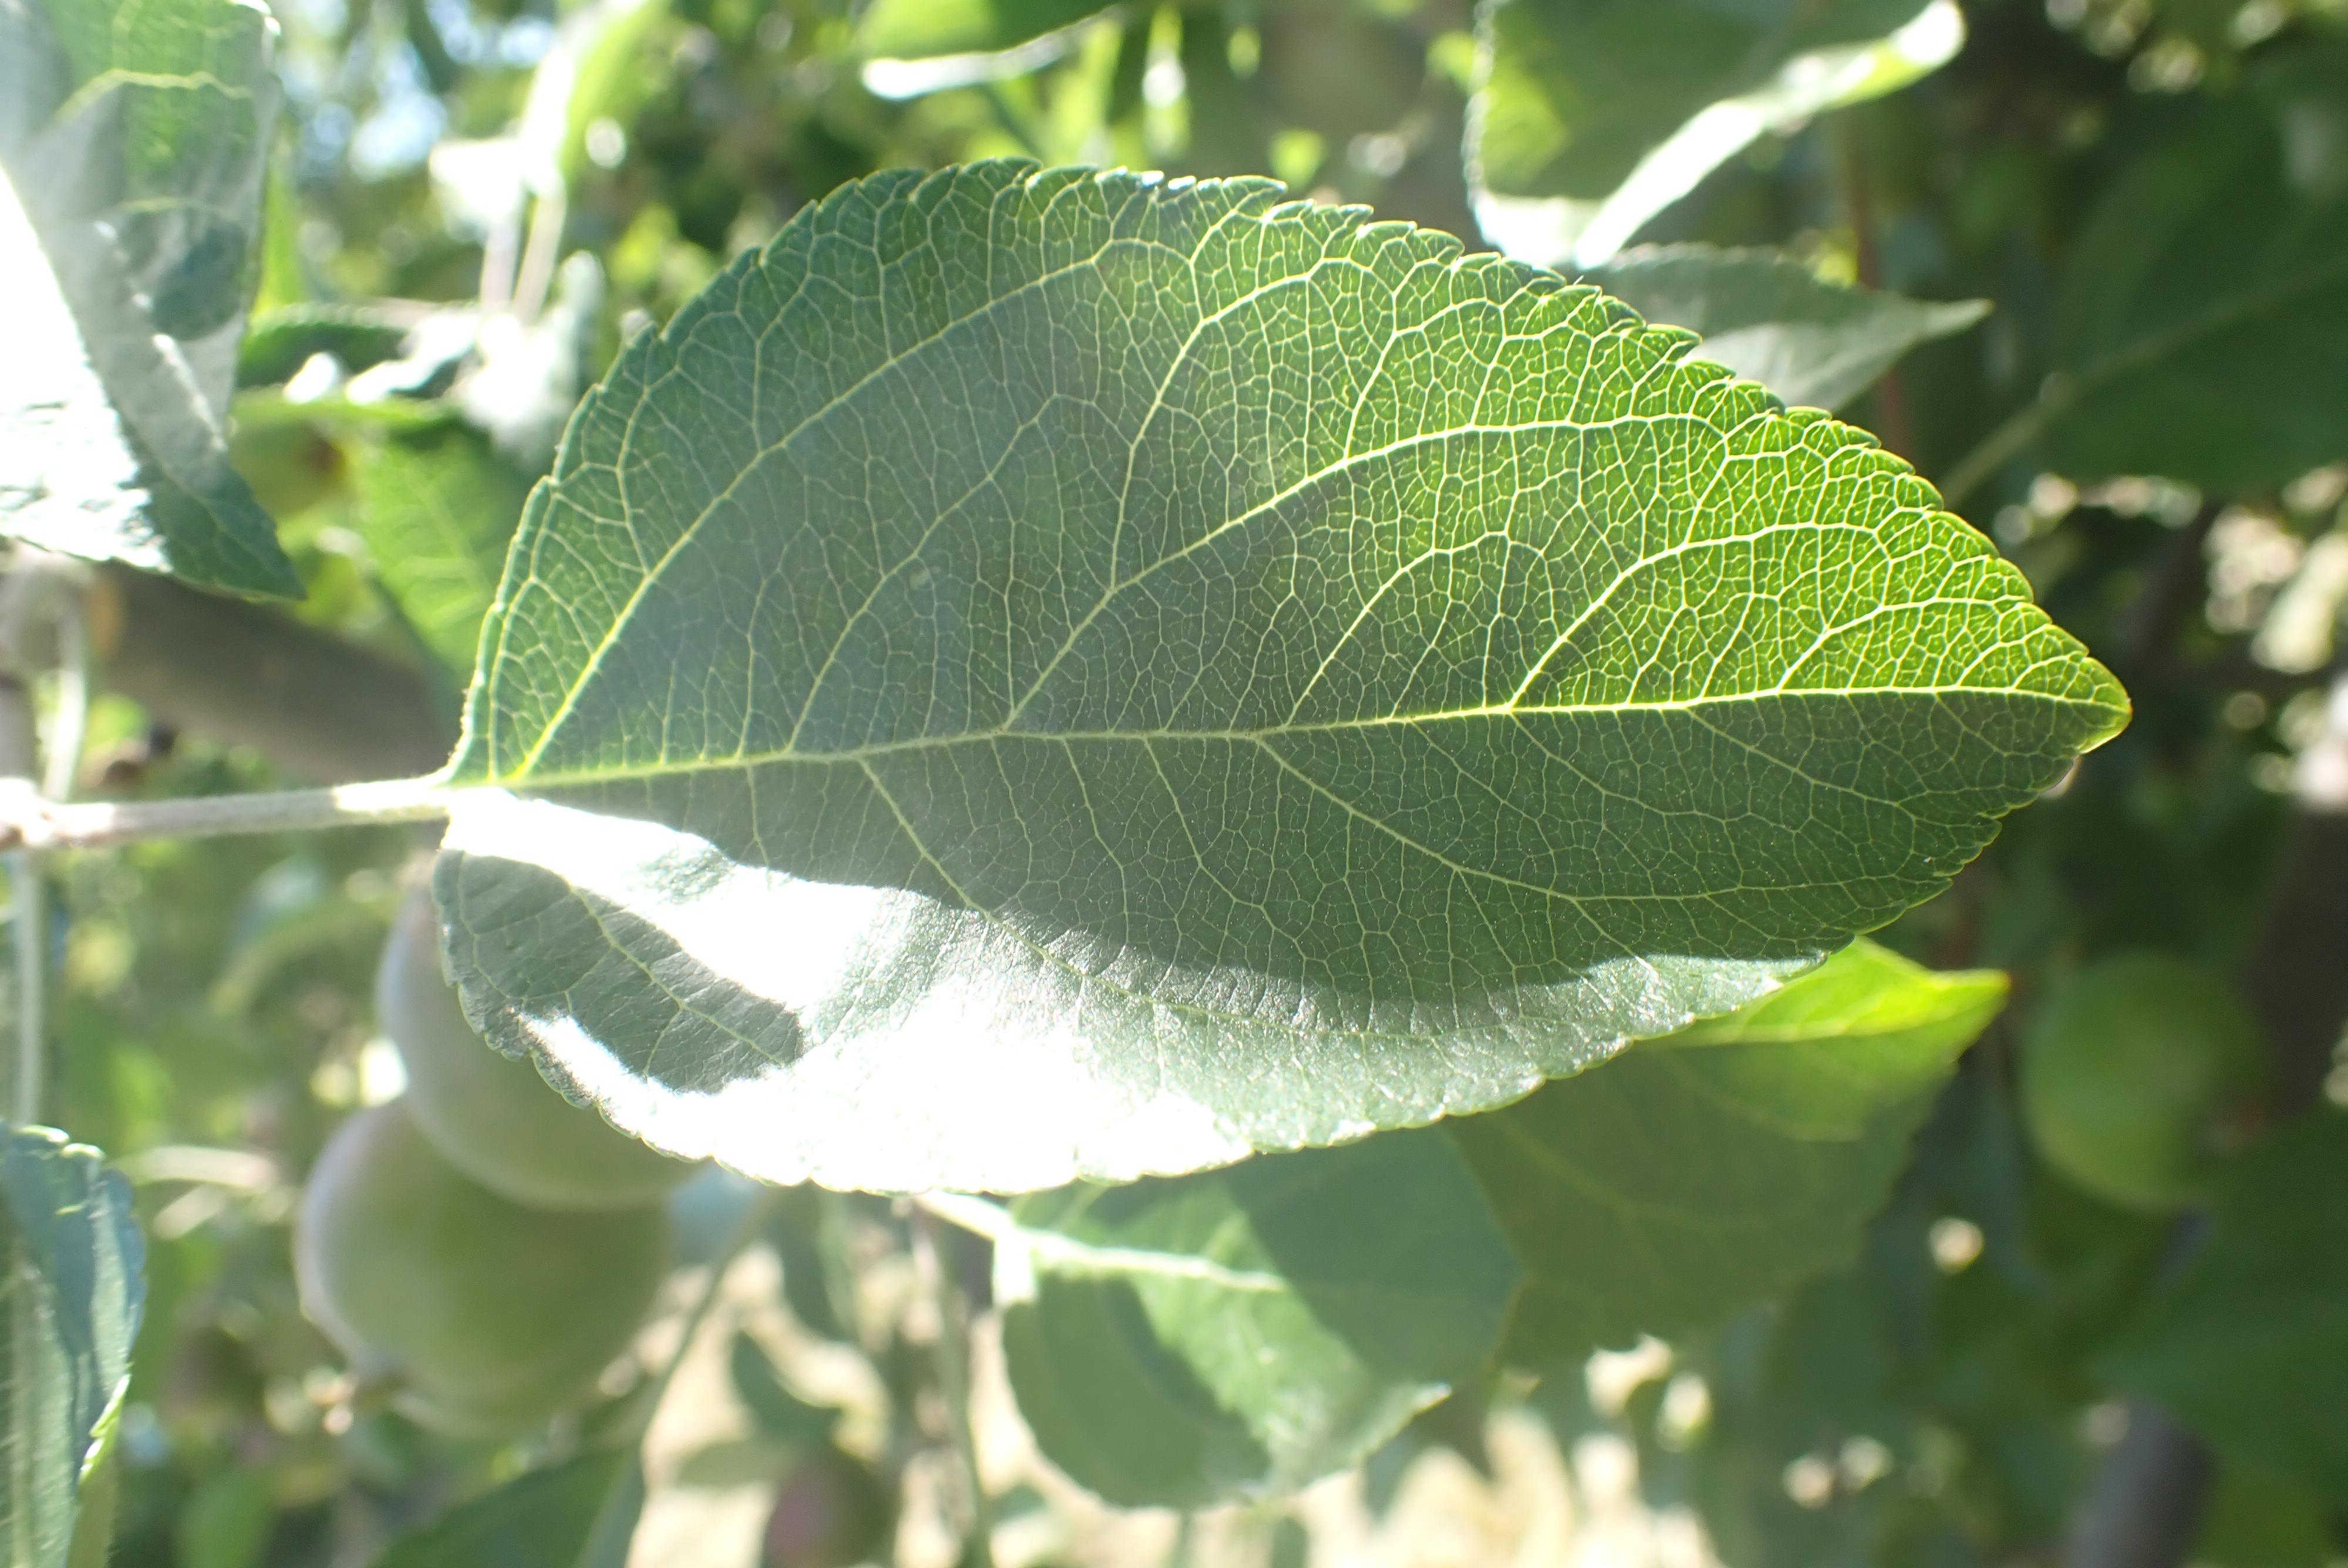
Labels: healthy